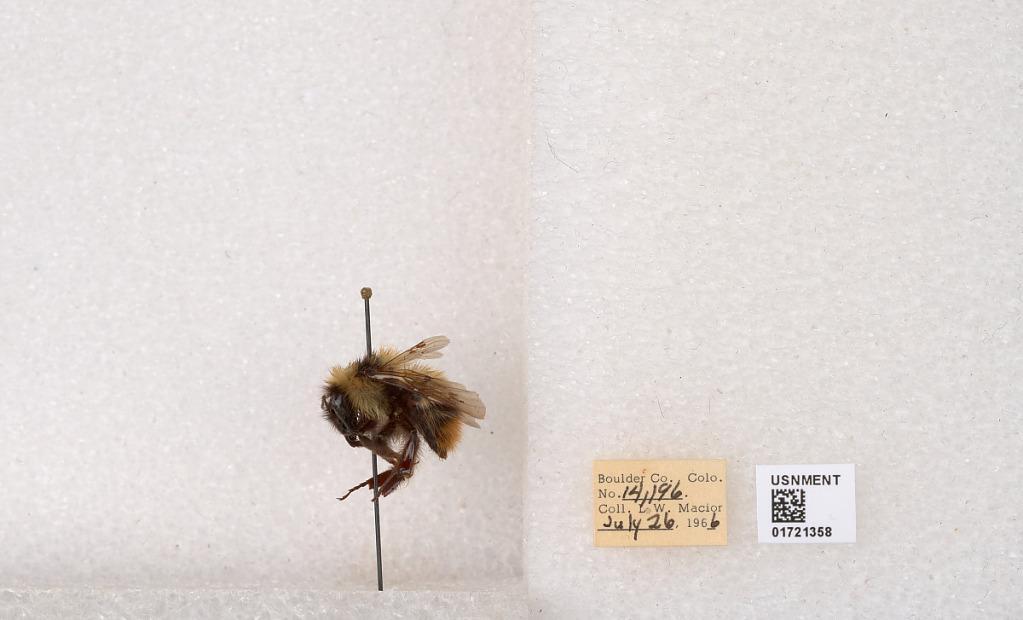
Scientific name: Bombus kirbyellus
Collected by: L. Macior
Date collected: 1966-7-26
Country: United States
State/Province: Colorado
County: Boulder
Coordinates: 40.0925, -105.358